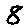
Label: 8